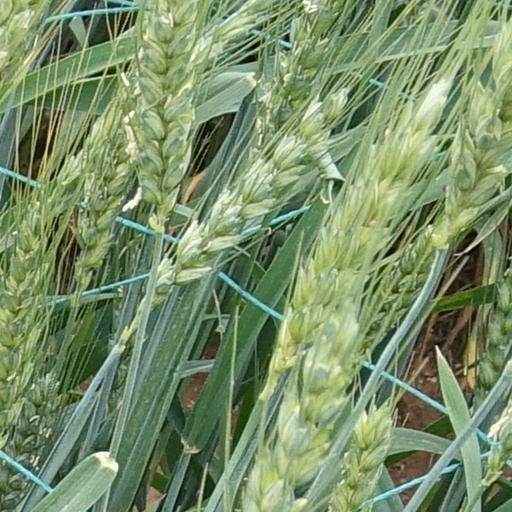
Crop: wheat